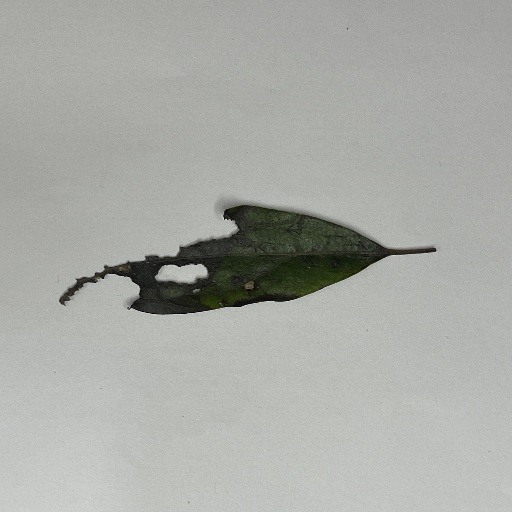
Species: Camphor
Leaf condition: Shot Hole